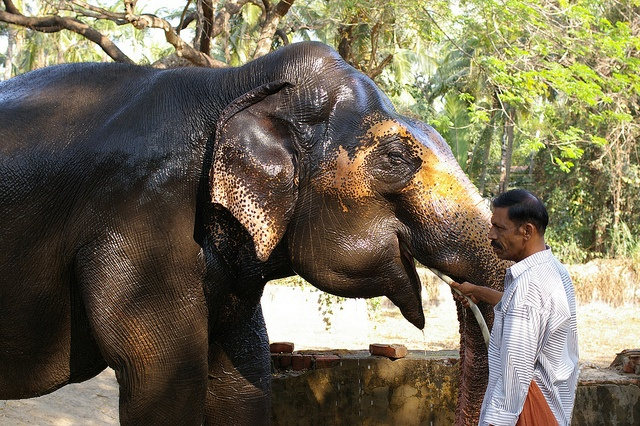
A man is giving a shiny elephant some water.
The man is giving the elephant water in its mouth through a water hose.
Large elephant being bathed and watered by his trainer.
A man is washing an elephants mouth with a hose.
An elephant drinking water from a person holding a hose.